List of Arizona legislative districts

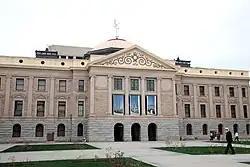
The Arizona State Capitol in Phoenix (2021)

Members of the Arizona Legislature are elected from 30 districts, each of which elect one senator and two representatives. Members of both chambers serve two-year terms. Since 1993, all legislators are term limited to eight consecutive years in office, but can run again after two years or run for the opposite house than the one in which they serve.